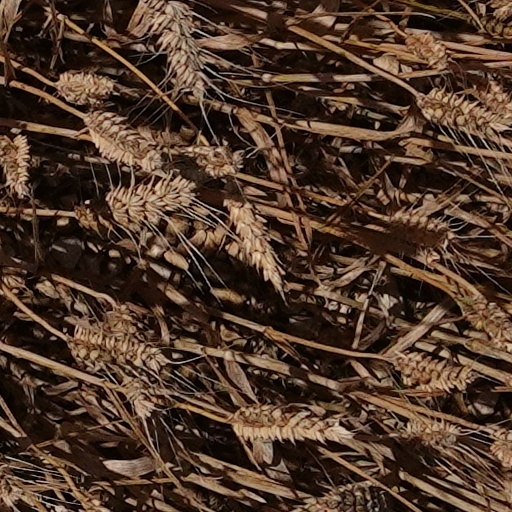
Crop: wheat